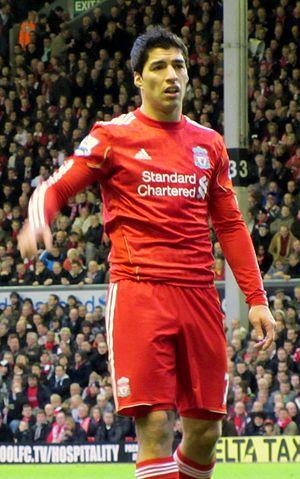
Cet article recense les coups du chapeau marqués en Premier League.
Luis Alberto Suárez Díaz, plus connu sous le nom de Luis Suárez, né le 24 janvier 1987 à Salto en Uruguay, est un footballeur international uruguayen évoluant au poste d'attaquant au FC Barcelone.